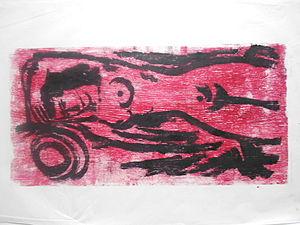
Theodoor van der Horst était un artiste peintre, sculpteur, graphiste et vitrailliste néerlandais.